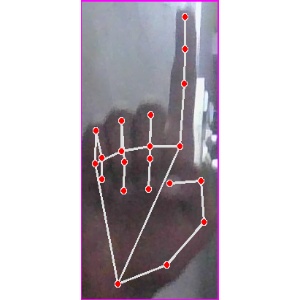
अक्षर: क